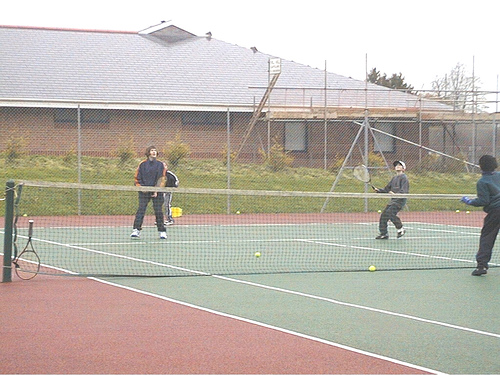
những cậu bé đang luyện tập tennis ở trên sân